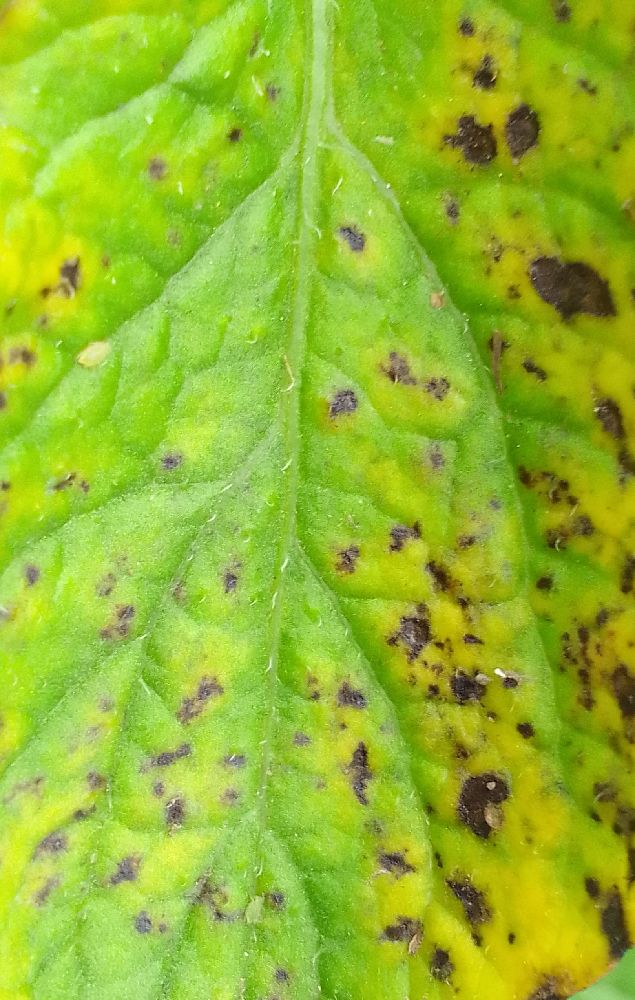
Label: Early blight